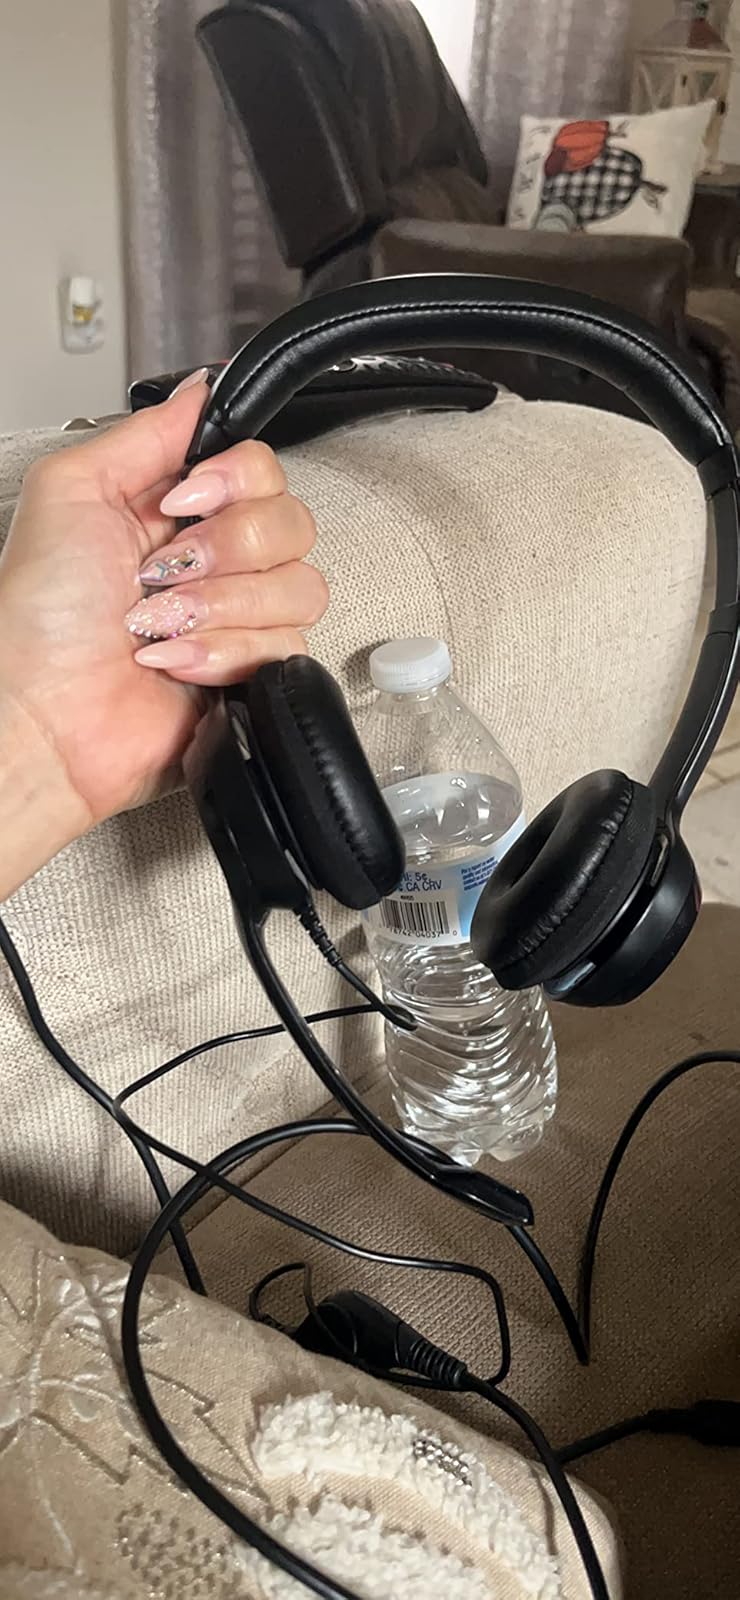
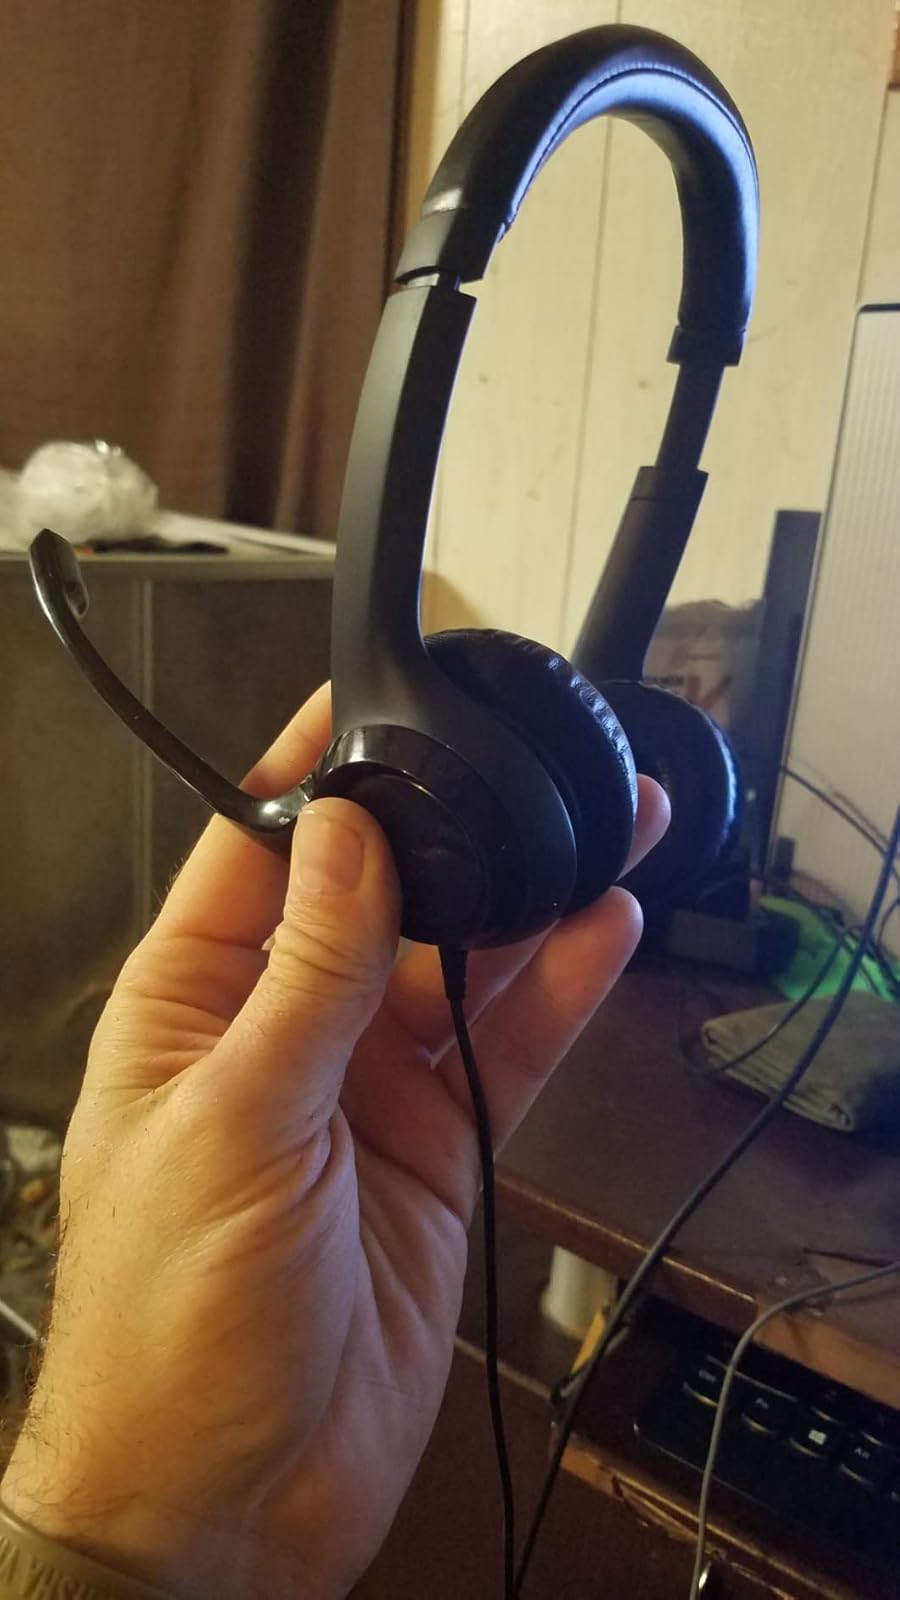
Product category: headphones
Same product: yes